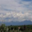
Label: cloud